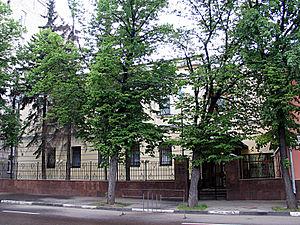
Ceci est une liste des représentations diplomatiques en Russie. En tant que plus grand pays du monde, membre permanent du Conseil de sécurité des Nations Unies, puissance régionale en Europe et en Asie et principal État successeur de l'Union soviétique, la Fédération de Russie accueille une importante communauté diplomatique dans sa capitale, Moscou. Moscou abrite 148 ambassades, de nombreux pays ont également des consulats généraux et des consulats dans tout le pays.
L'ambassade de Cuba en Russie est la représentation diplomatique de Cuba en Russie.
Ceci est une liste des représentations diplomatiques de la République de Cuba, à l'exclusion des consulats honoraires. Cuba a une présence diplomatique mondiale étendue et est le deuxième pays d'Amérique latine avec le plus grand nombre de missions diplomatiques après le Brésil.